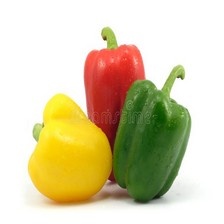
Label: capsicum